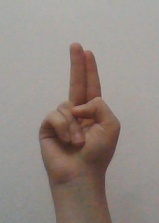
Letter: taa